Hay River Reserve

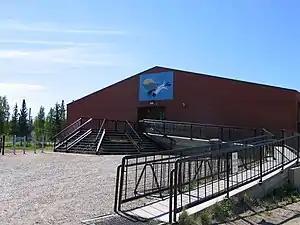
Chief Sunrise Education Centre, 2004

Although the Dene had been using the area around the mouth of the Hay River for many years as a fishing site it was not settled until the 1890s when Chief Chiatlo led a group to the site. Later both the Anglican, with a mission school, and the Roman Catholic Church along with trading posts and the Royal Canadian Mounted Police arrived. However, the NWT Government says that the first building in the area was the Hudson's Bay Company, followed by the Roman Catholic Mission, and then the Anglican Mission.